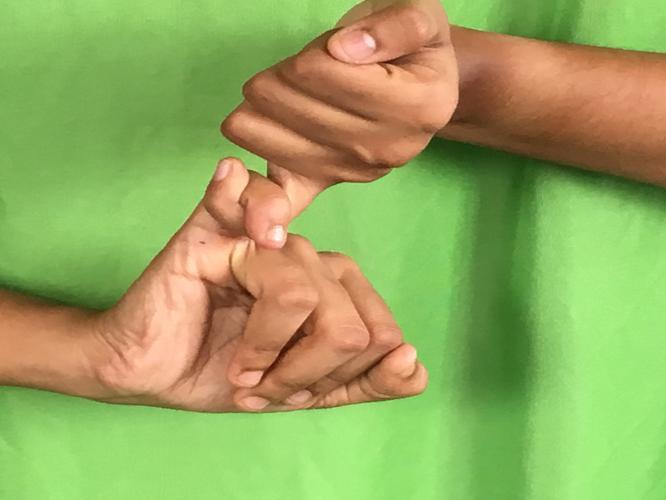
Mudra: Kilaka
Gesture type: double_hand